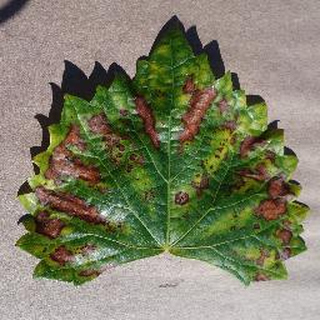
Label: grape_esca_black_measles